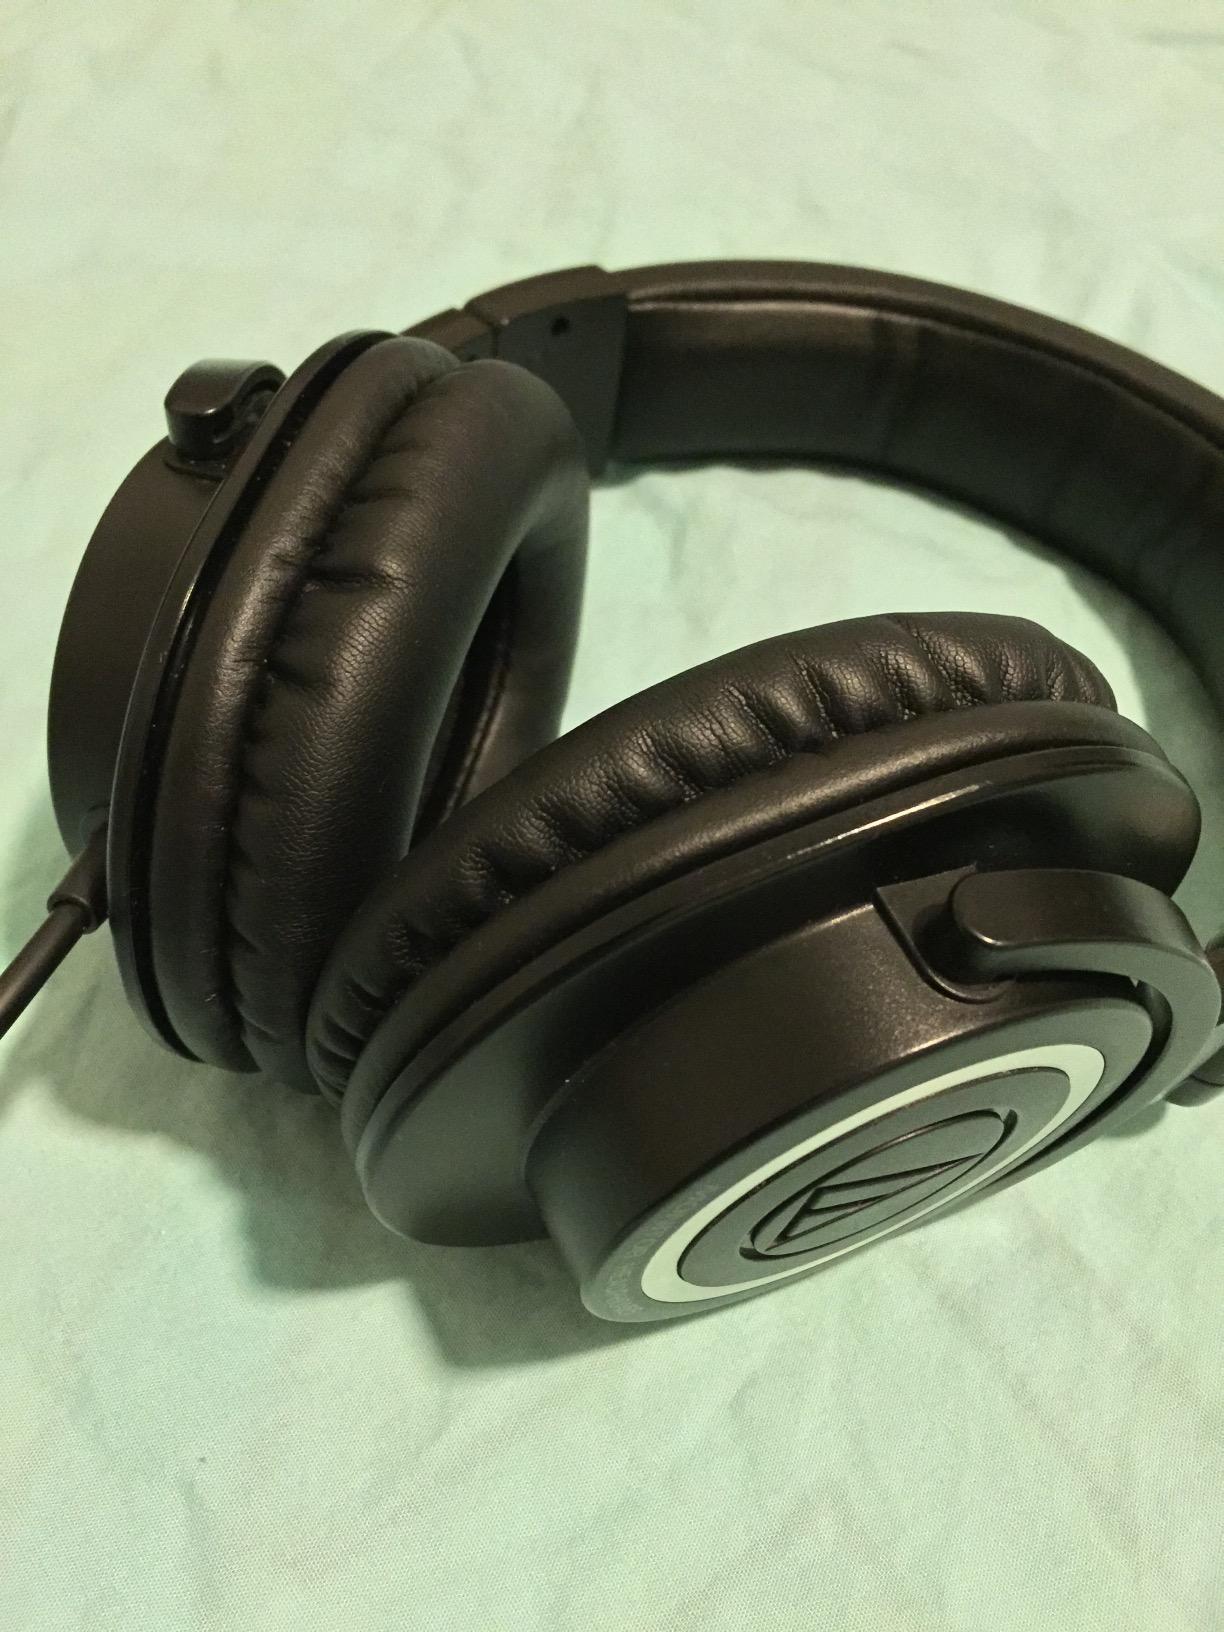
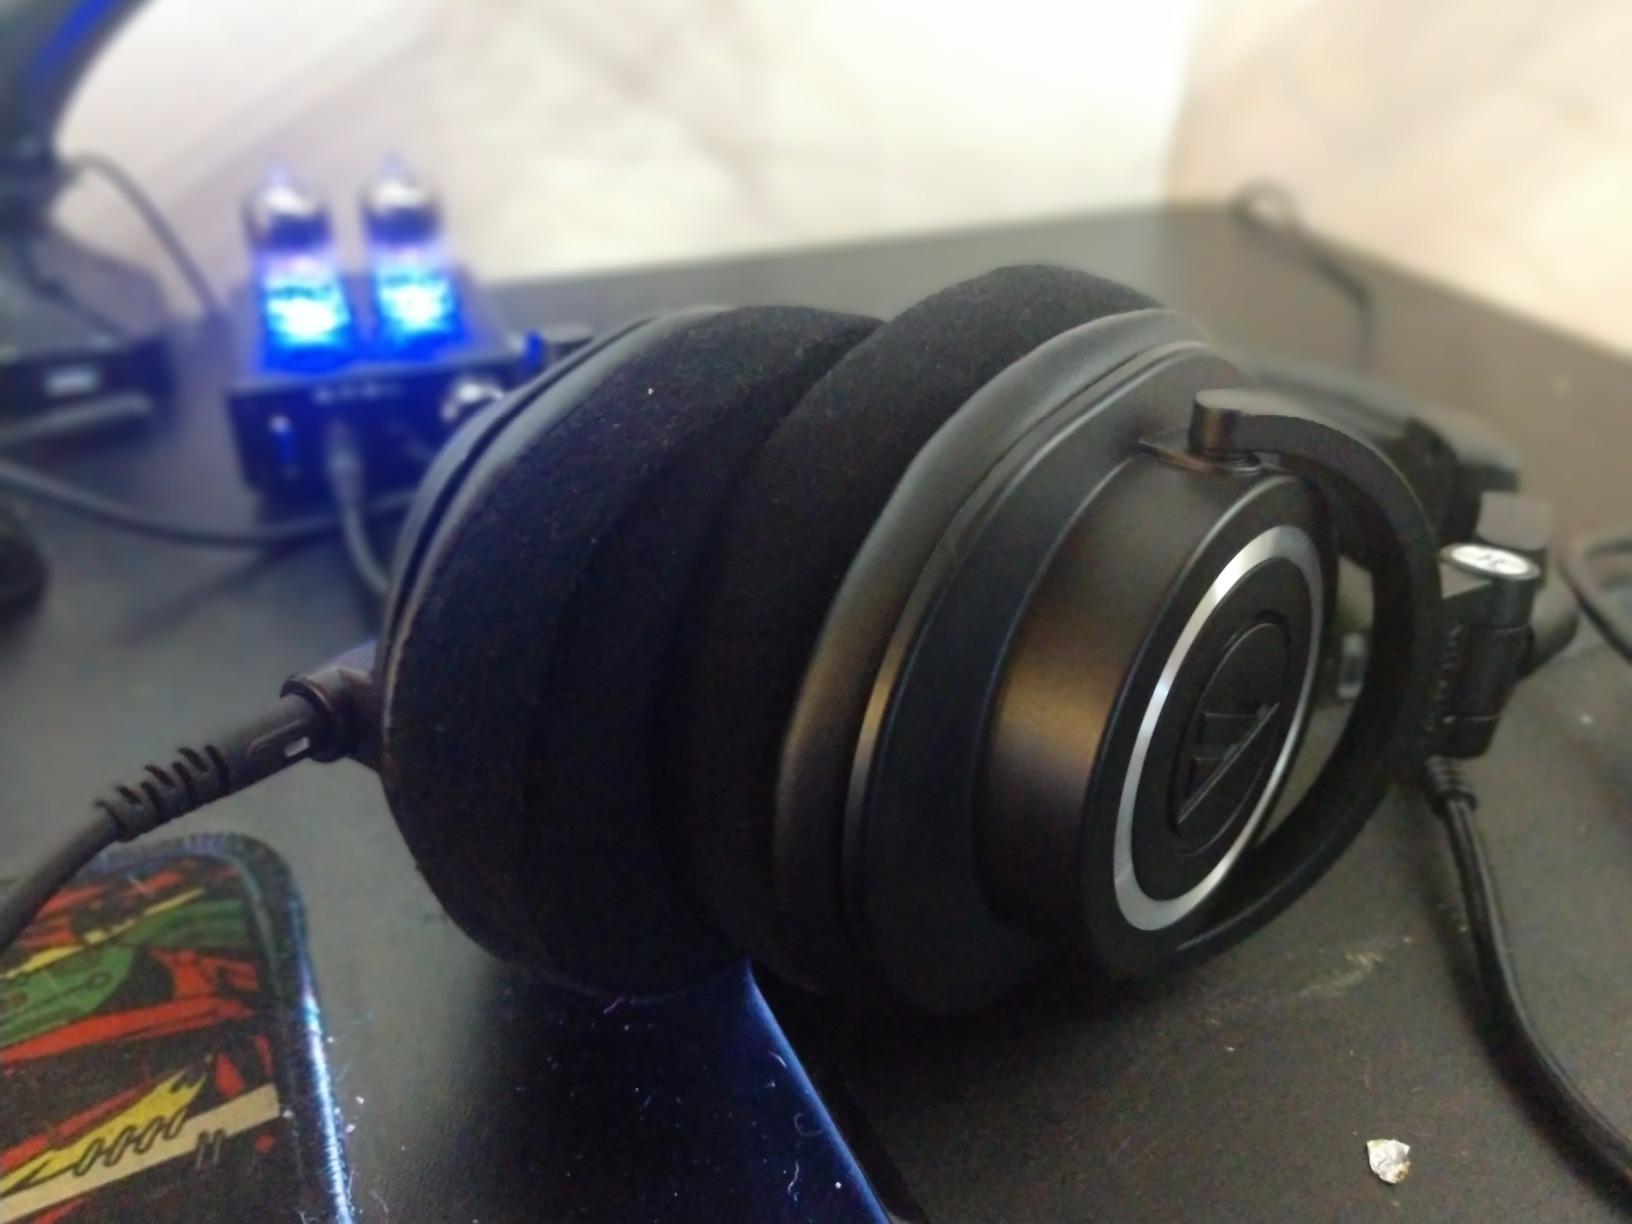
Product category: headphones
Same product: no